Countdown

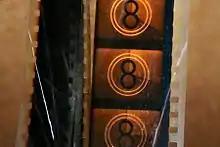
Newer (1959) SMPTE countdown on the head leader of a film reel

At the start of films, a countdown sequence is printed on the head leader, and is used to synchronize film reel changeovers (switching between reels of film). In film (but not television) the 'Academy Leader' countdown first used in 1930 is in units of feet rather than time units; it starts at 11 and ends at 3 where it cuts to black for the last few feet. In 1959, SMPTE leader was created and measures seconds, not feet. It starts at 8 and cuts to black on the first frame of 2, which is accompanied by a 'pop.' This leader eventually displaced the older Academy and was the only leader used by the end of the optical (film) projection era.